Beneteau

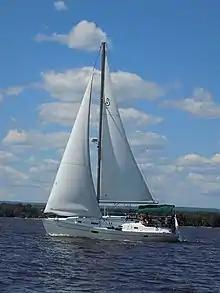
Beneteau 361

These are trawler yacht powerboats. The Swift Trawler 42 was the company's first trawler yacht and the first Beneteau powerboat to reach the U.S. Market.